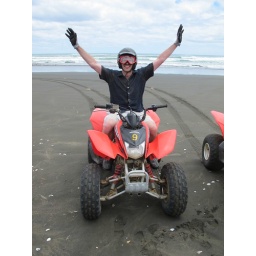
ATV on black sand beach in NZ